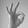
ASL letter: F